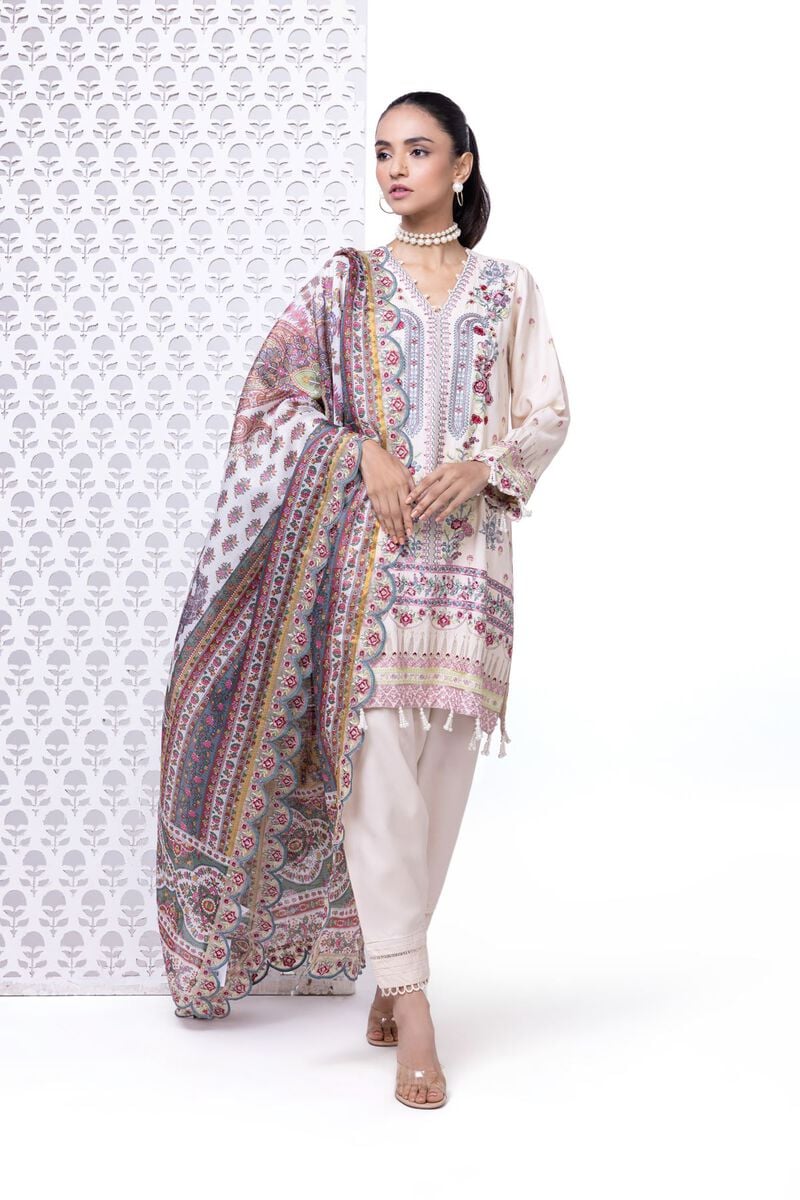
ivory multi embroidered salwar suit